Virginio Ferrari (artist)

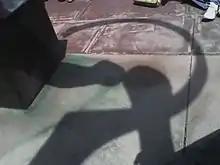
"Dialogo". Image taken at 12:00 noon, May 1, 2007, showing the modified hammer and sickle image visible at that time.

His sculpture "Dialogo", in front of Pick Hall at 5828 South University Avenue on the University of Chicago is famous on campus because of the shadow it casts at noon each May Day. The shadow clearly shows a sickle very similar to that found in the flag of the former Soviet Union. It also shows a second object which student legend claims is a hammer. The object is clearly in the proper position to be a hammer from the communist flag and intersects the sickle at the correct place. However, the shape of the head of the hammer differs somewhat from that of the flag.